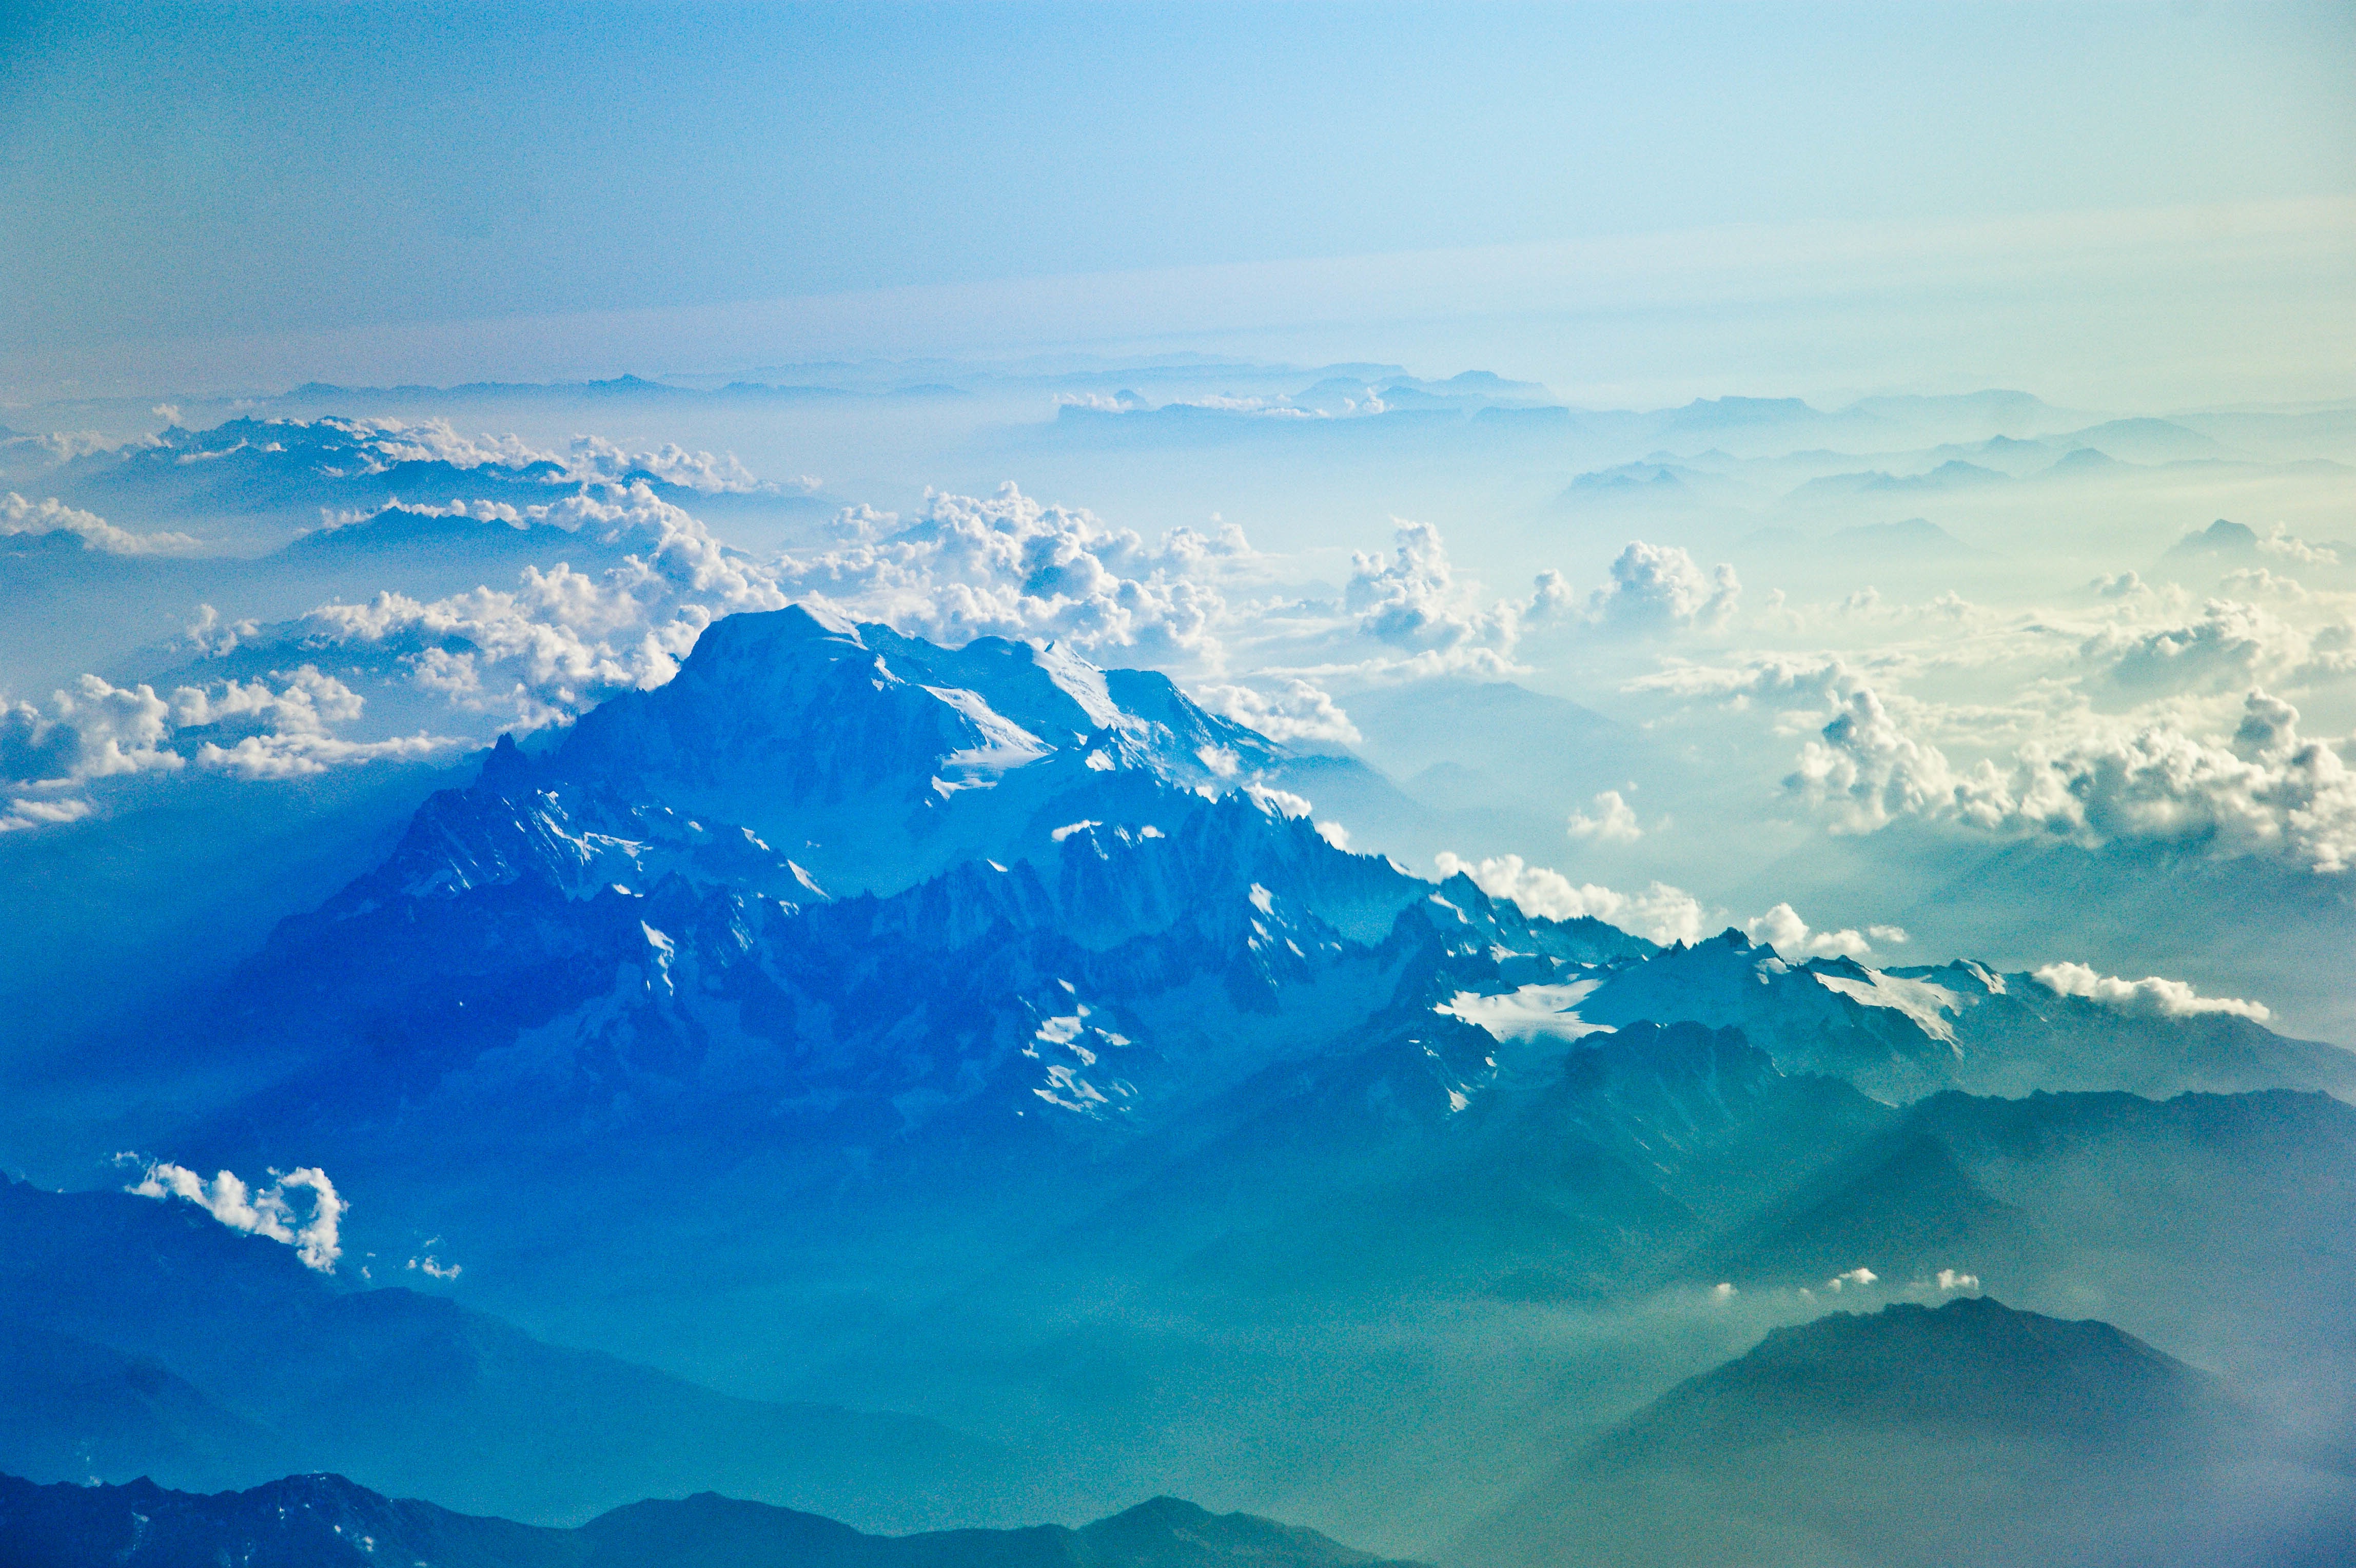
nature, horizon, mountain, snow, cloud, sky, sunrise, dawn, atmosphere, mountain range, mountaintop, alps, plateau, landform, geographical feature, atmospheric phenomenon, mountainous landforms